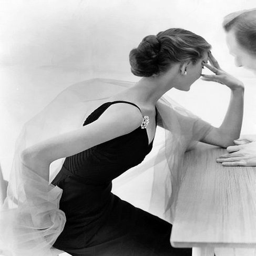
person in a black cocktail dress worn with a tulle stole photo by person